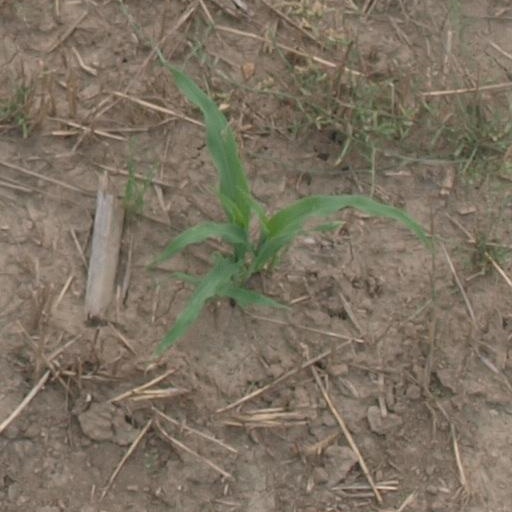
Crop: maize; corn